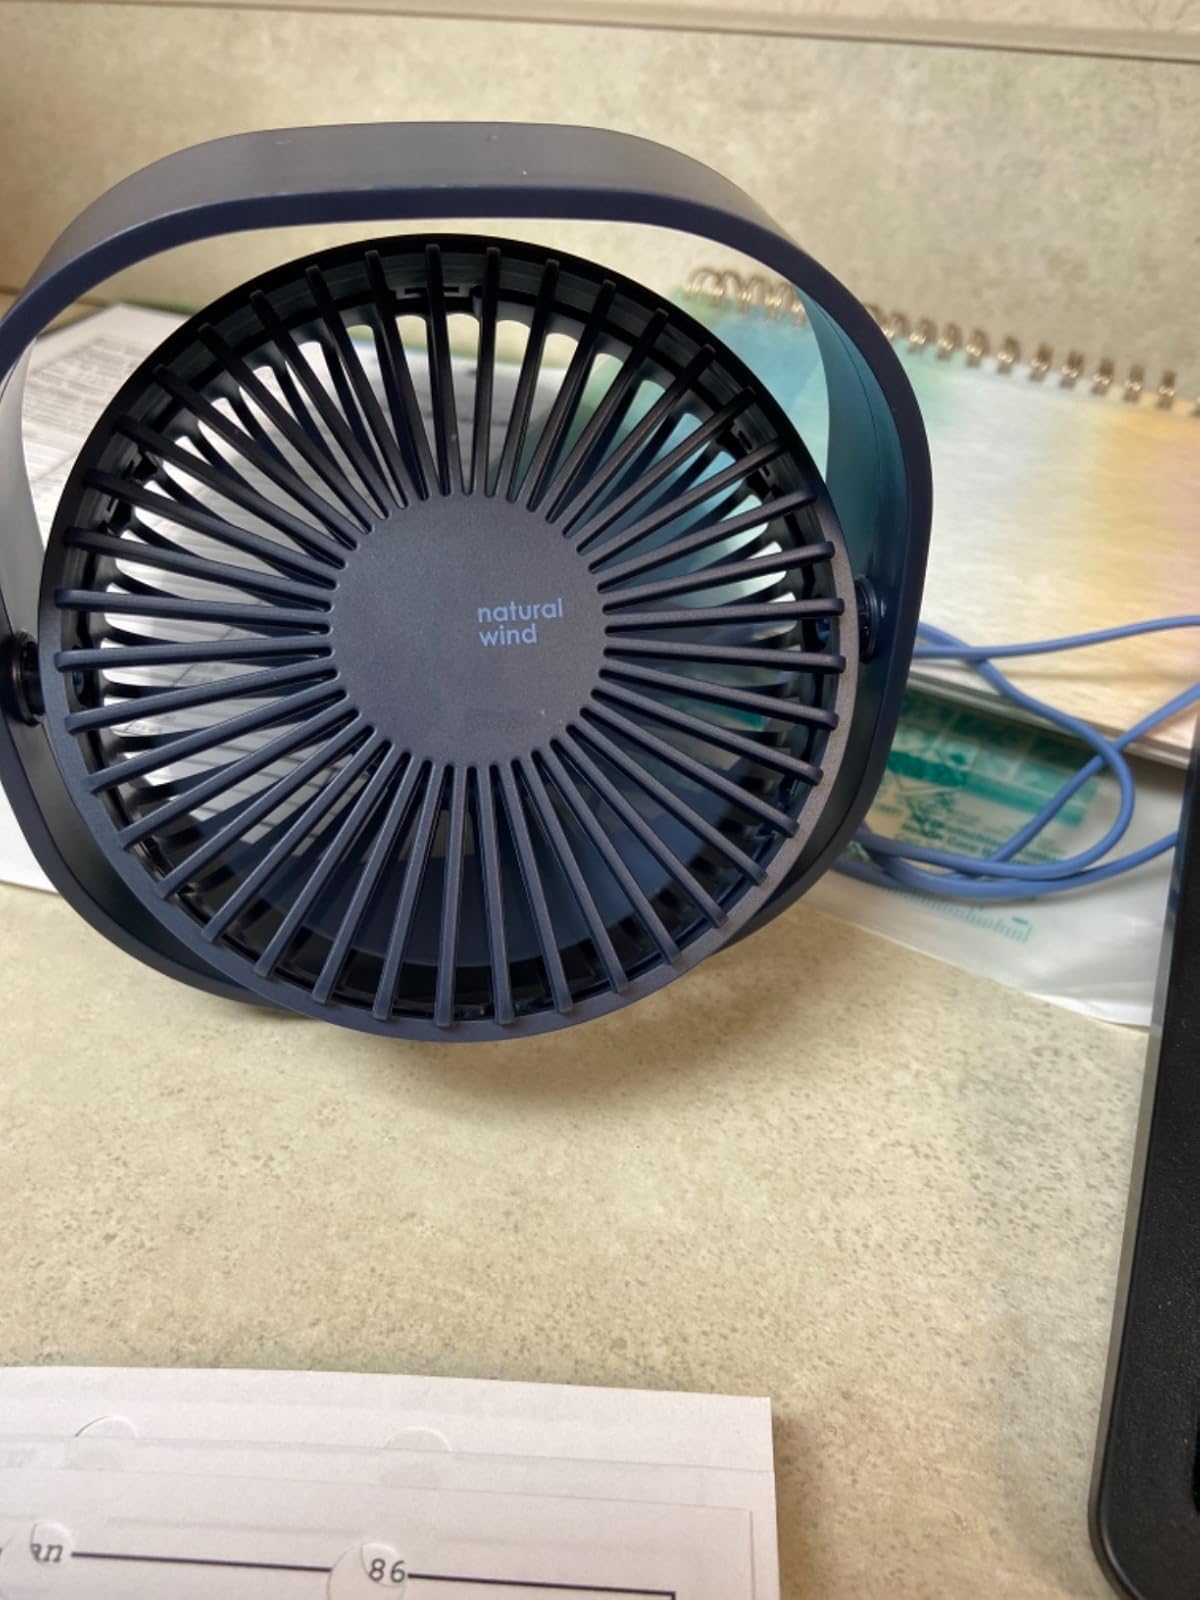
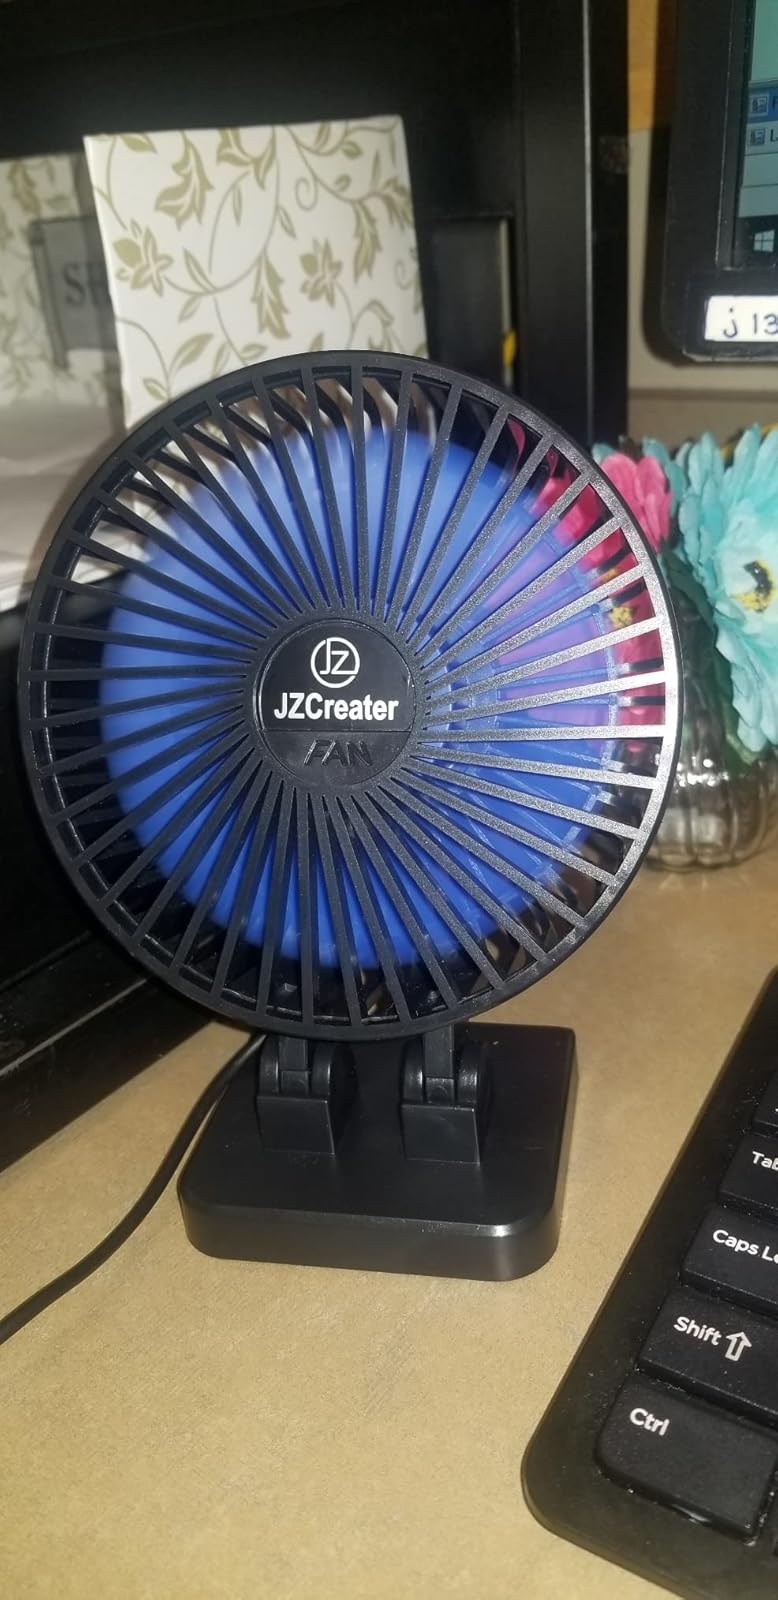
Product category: fan
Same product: no